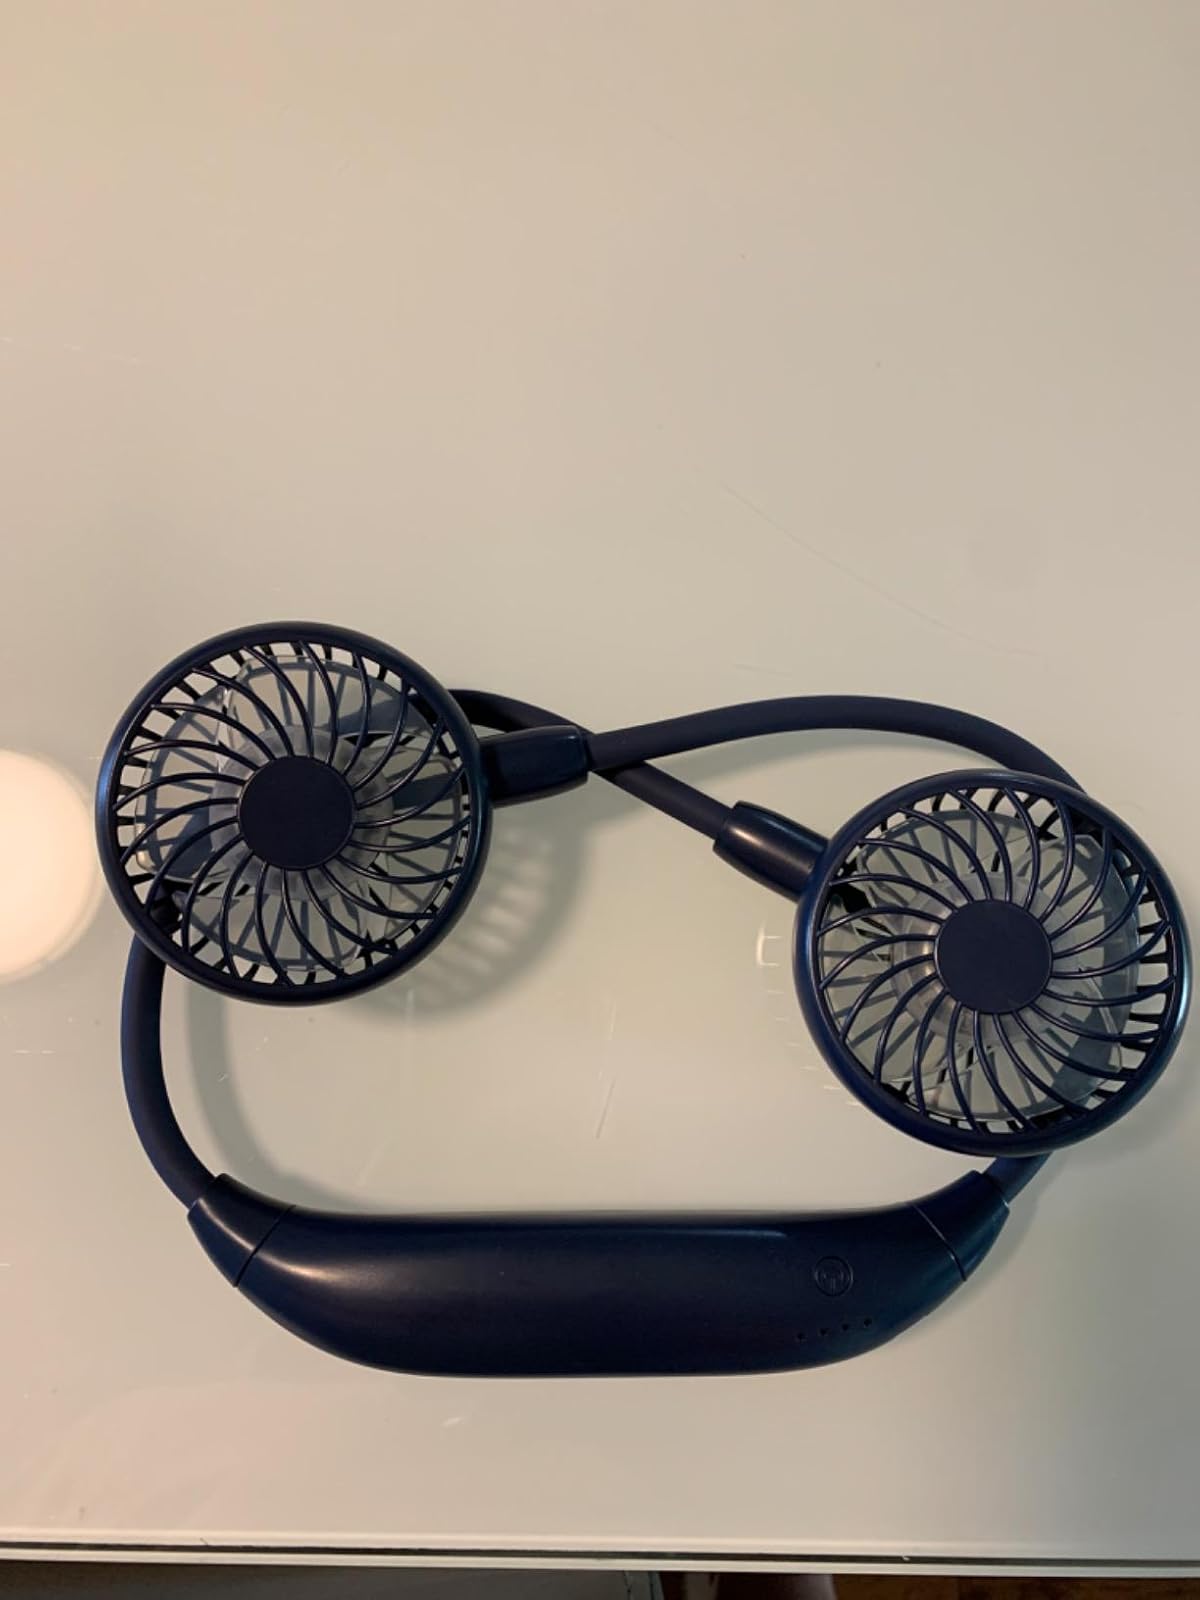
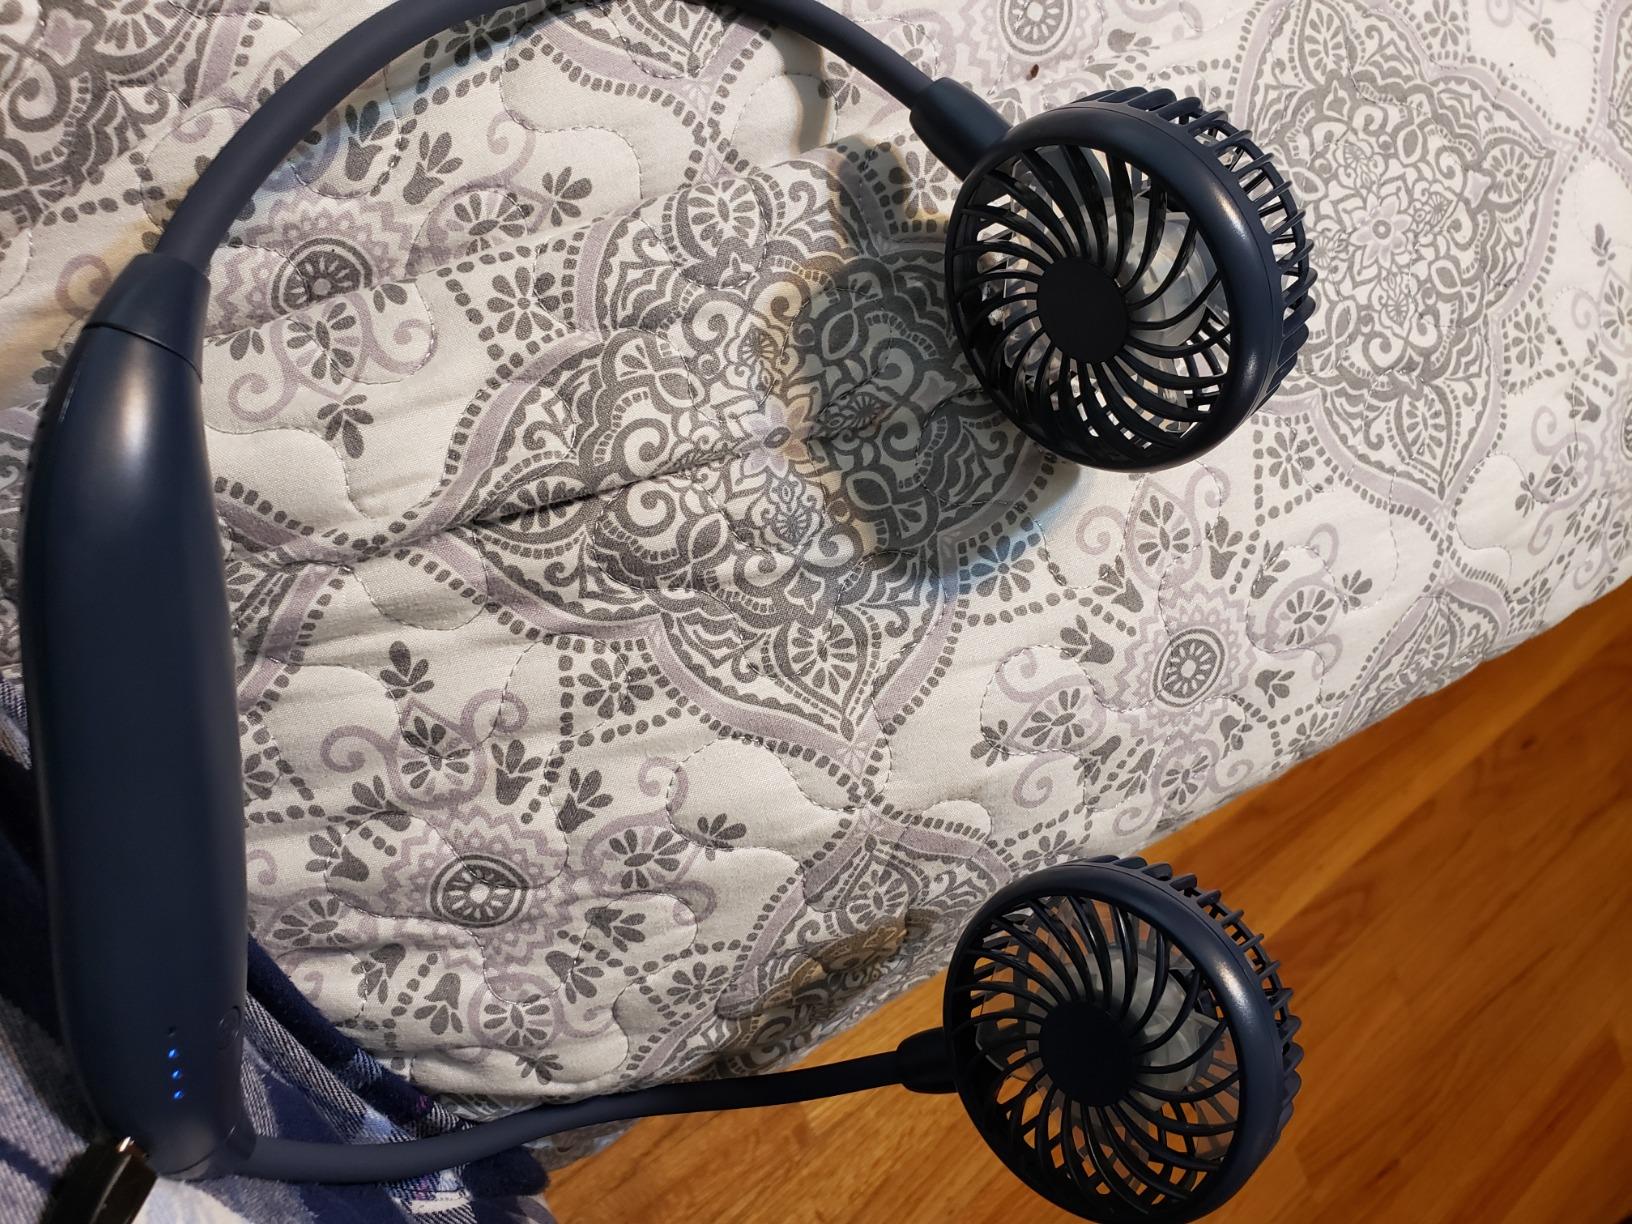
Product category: fan
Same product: yes